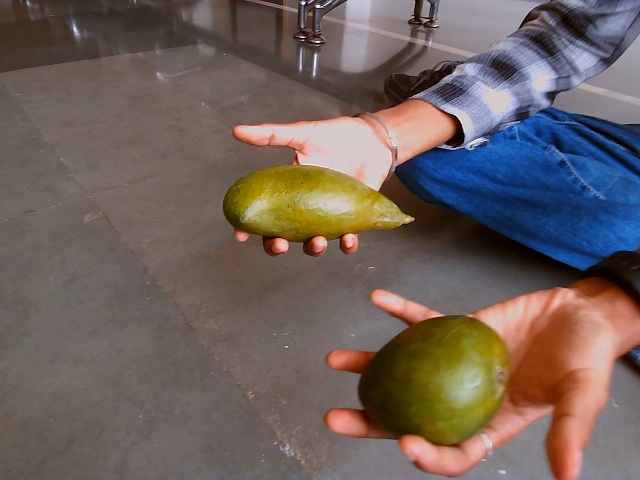
Label: Raw_Mango